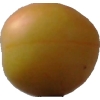
Label: cherry_wax